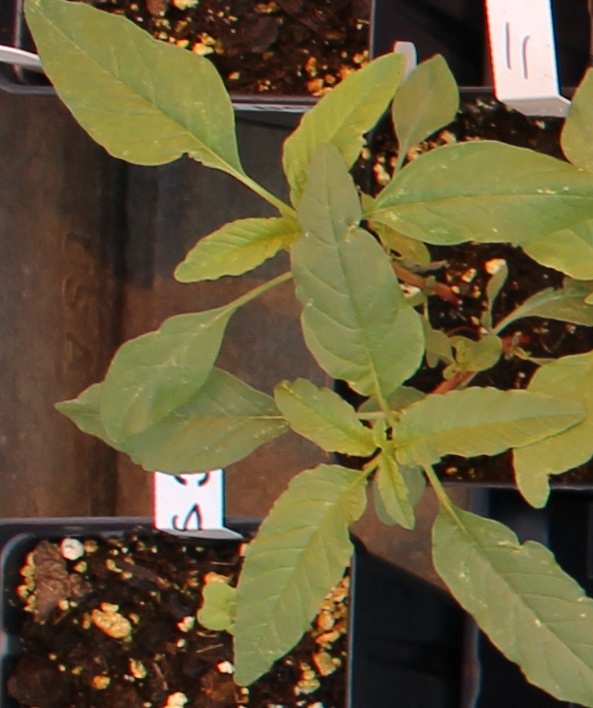
Label: Waterhemp